Burrows Park Effigy Mound and Campsite

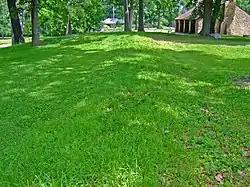

Burrows Park Effigy Mound and Campsite is an archaeological site in Burrows Park in Madison, Wisconsin. The site includes a bird-shaped effigy mound with an wingspan; it once included a fox-shaped mound as well, though it has been destroyed. The mound was built by Mound Builders during the Late Woodland period, likely between 700 and 1200 A.D. The Mound Builders used effigy mounds as burial sites, and bird-shaped mounds represented sky spirits in their religion; effigies of other animals were used to represent different elements. A 1934 restoration project repaired vandalism to the mound and cleaned up its surroundings.